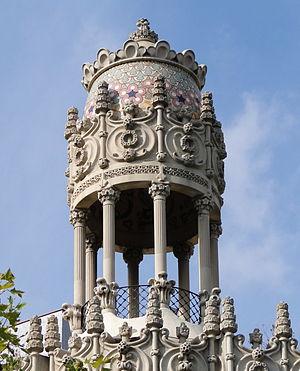
Rotonde sur le toit de la Casa Lleó Morera realisée par l'architecte Lluís Domènech i Montaner, Barcelone, Espagne
La Casa Lleó i Morera est un édifice moderniste conçu par l'architecte Lluís Domènech i Montaner, situé au nᵒ 35 du Passeig de Gràcia, à Barcelone. Le projet de réformer l’ancienne Casa Rocamora, qui datait de 1864, fut commandé par Francesca Morera en 1902. À la mort de celle-ci en 1904, son fils Albert Lleó i Morera continua les travaux et attribua un nom à cet édifice. L’ouvrage fut achevé le 10 mars 1905.
Une rotonde est un édifice circulaire à l'intérieur comme à l'extérieur surmonté d'une coupole.
Lluís Domènech i Montaner est un architecte catalan connu pour ses nombreux édifices modernistes.